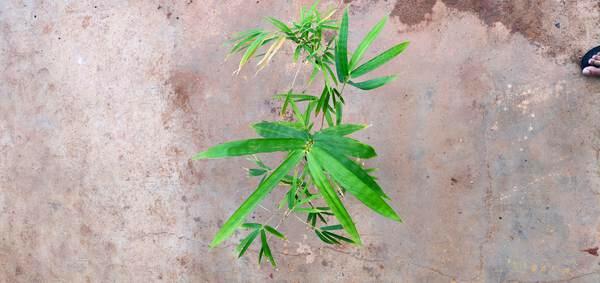
Plant: Bamboo